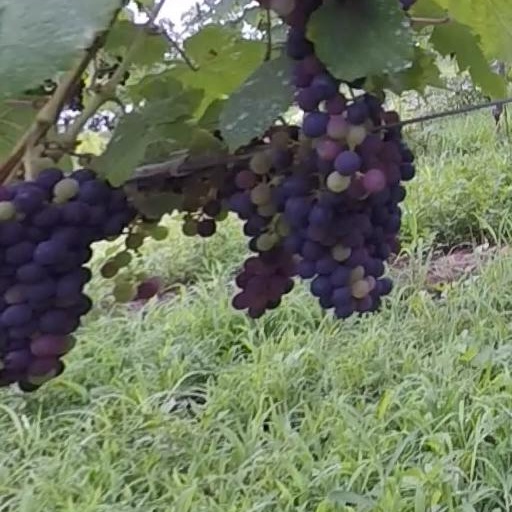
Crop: grape